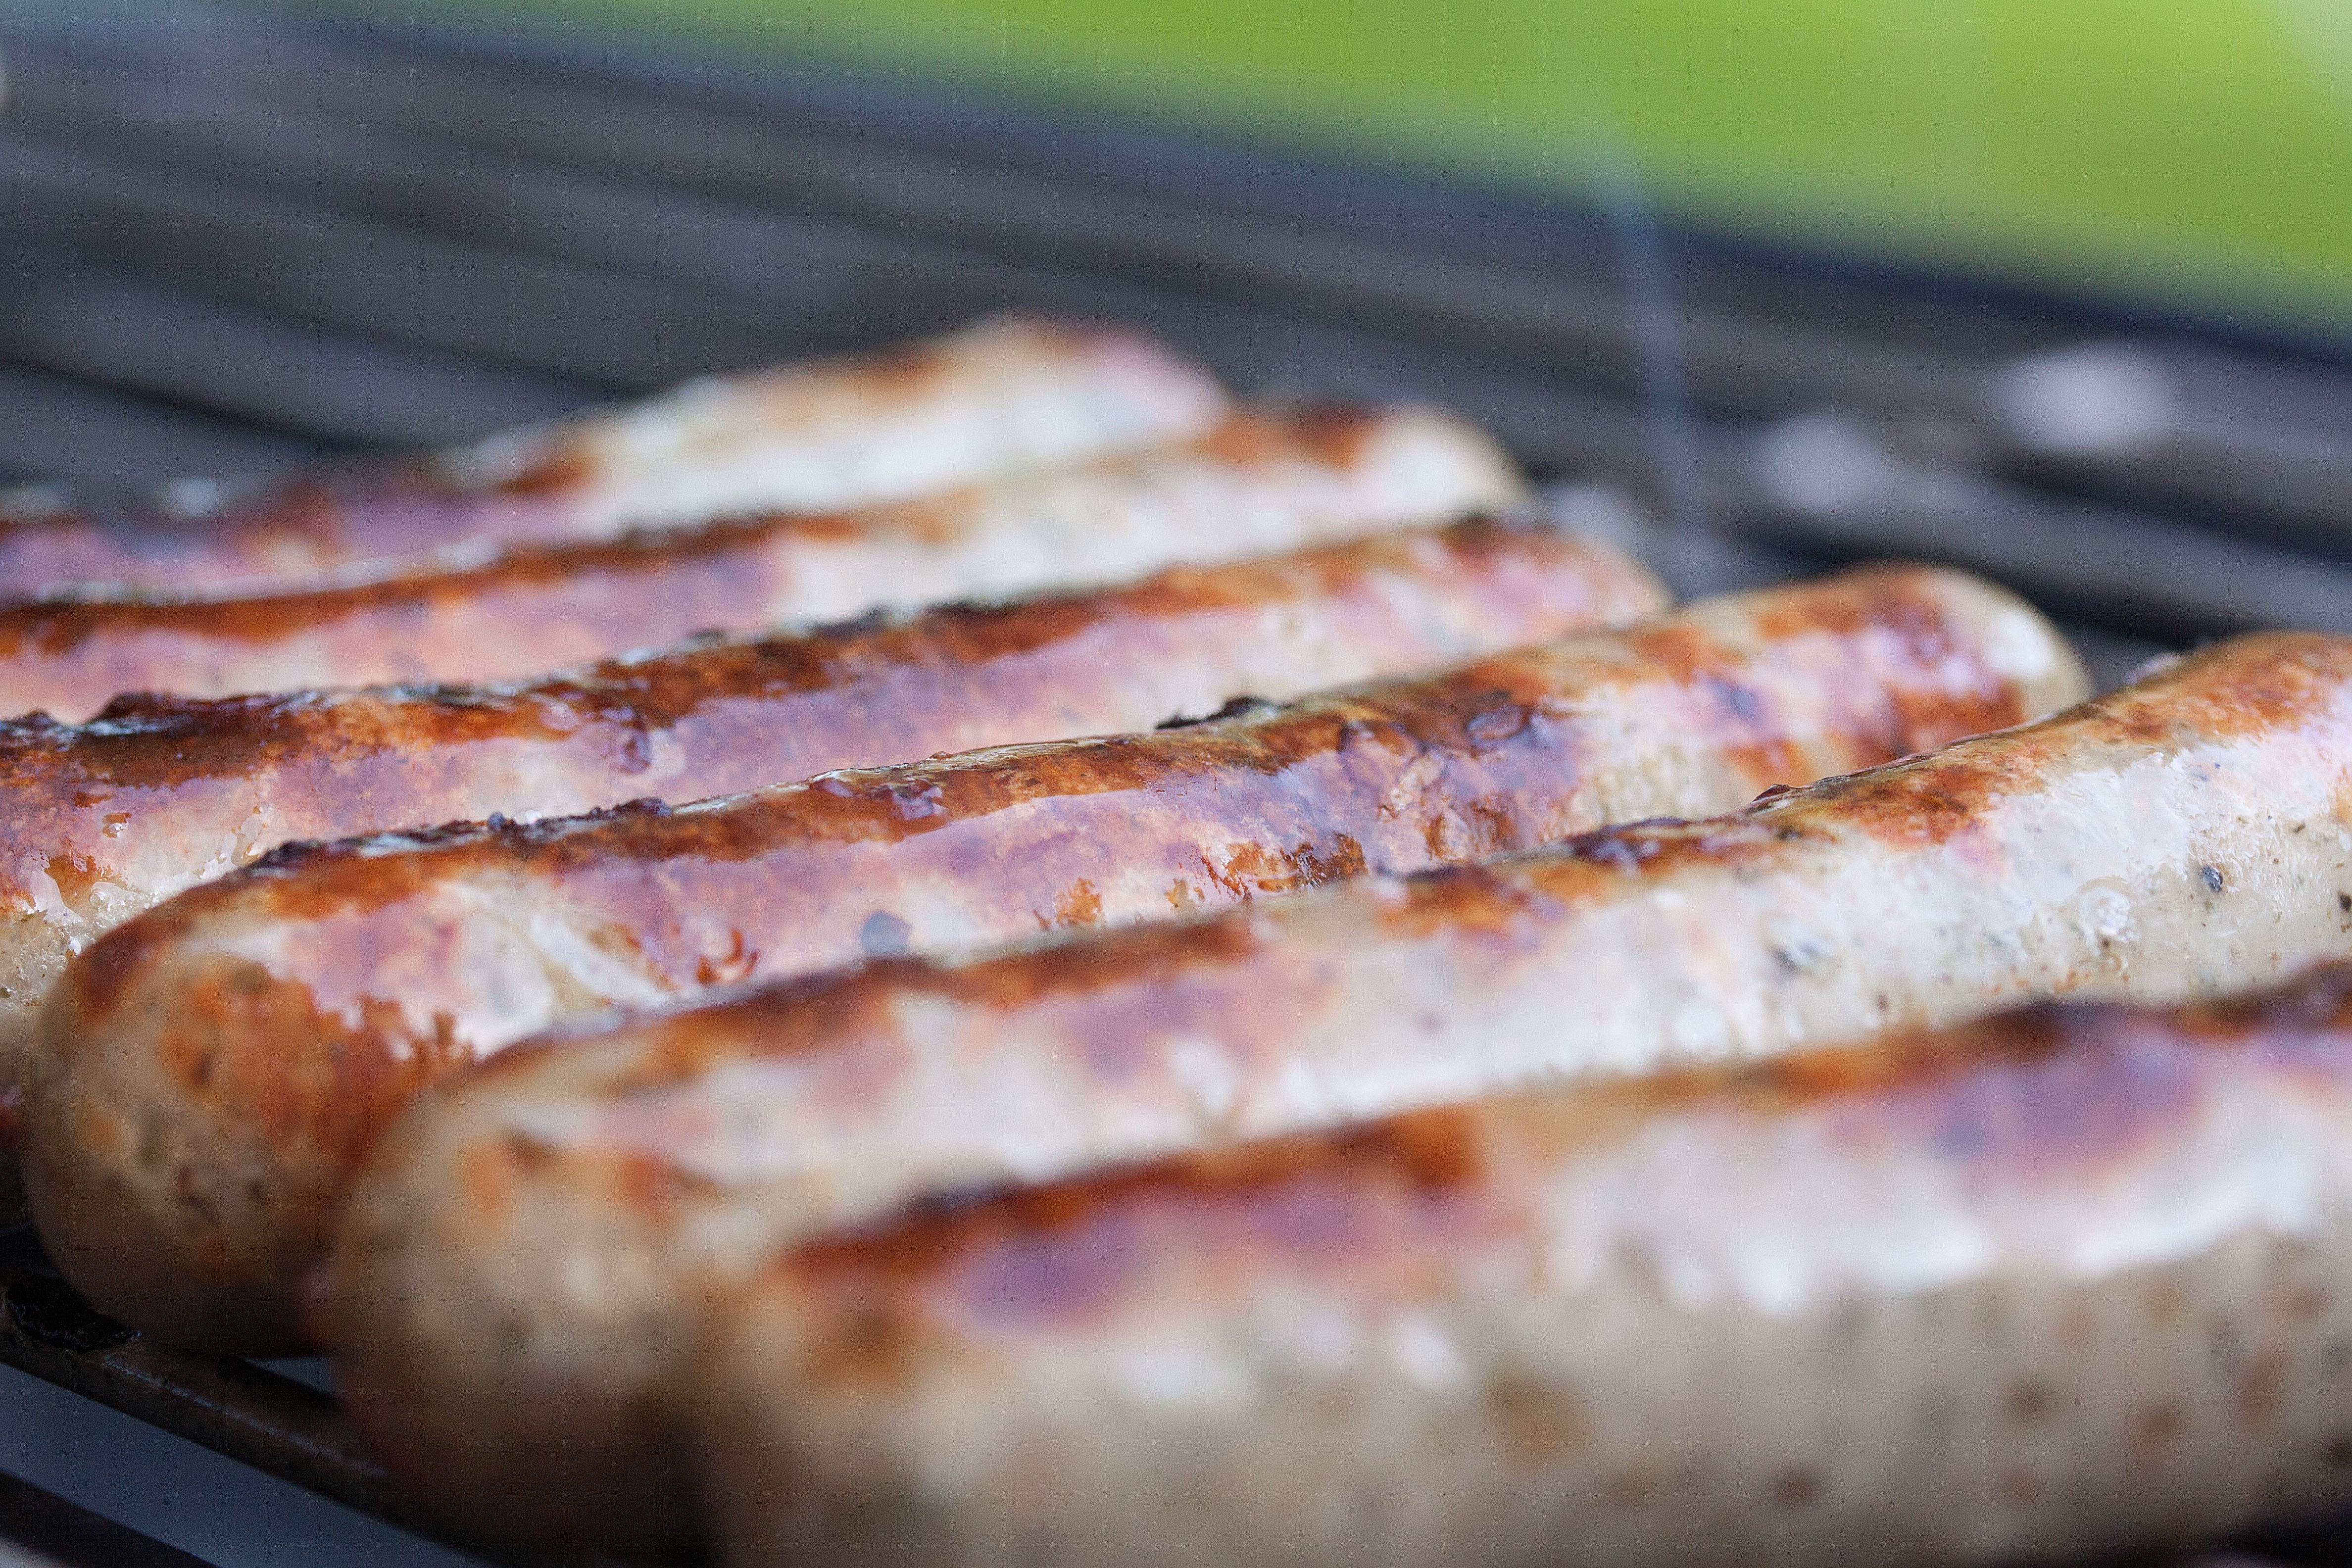
dish, food, meat, barbecue, pork, cuisine, heat, grill, sausage, bacon, bratwurst, stainless, sausages, garden party, animal source foods, gentlemen's evening, roast pork sausage